Arabian short-fingered gecko

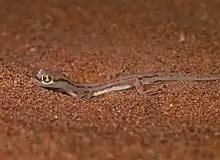
Trigonodactylus arabicus from the desert of  United Arab Emirates

The Arabian short-fingered gecko or Arabian sand gecko (Trigonodactylus arabicus) is a gecko of the genus "Trigonodactylus".